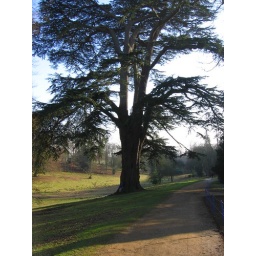
A really big tree in that same park...Julie at the base in a blue coat!